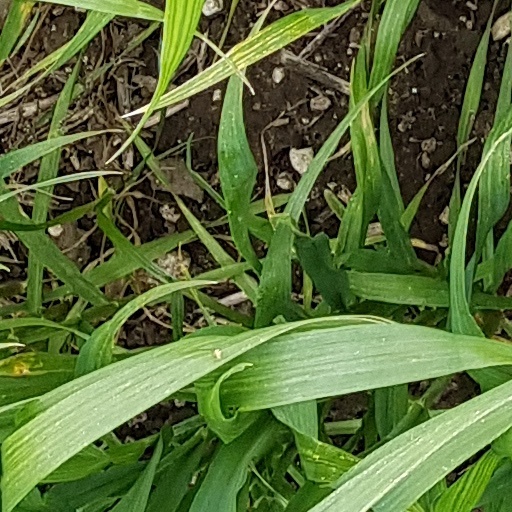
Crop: wheat